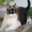
Label: cat